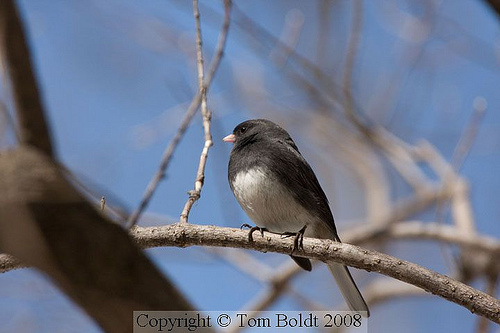
a small puffy bird with a white belly and black throat, head, and wings.
small bird with long, grey and white tail, belly and abdomen are white, beak is white, crown, nape and throat are grey.
the black, white bellied bird is sitting on an old tree.
small grey and black bird with medium black tarsus and short orange beak
this bird is small and pudgy, with a tiny bill and black with white on it's belly
this small bird has a short beak and puffy white chest.
this bird has wings that are black and has a white belly
this bird is white and black in color, with a small light colored beak.
this bird is black with white and has a very short beak.
this bird has a black crown, a white belly, and black feet
Species: Dark Eyed Junco